Guiseley

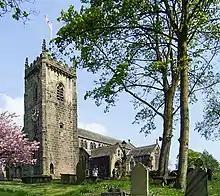
St Oswald's Church, Guiseley

Guiseley's church, dedicated to St Oswald, was the centre of a large parish that included many surrounding villages. It was used by generations of the Longfellow family. Henry Wadsworth Longfellow's 5th great-grandfather left here for the New World in the 17th century. The rector of St Oswald's for several decades was Rev. Robert More (died in 1642), the father-in-law of the English explorer, Captain Christopher Levett. Patrick Brontë and Maria Branwell were married at St Oswald's and became the parents of six children, including Anne, Branwell, Charlotte and Emily Brontë.